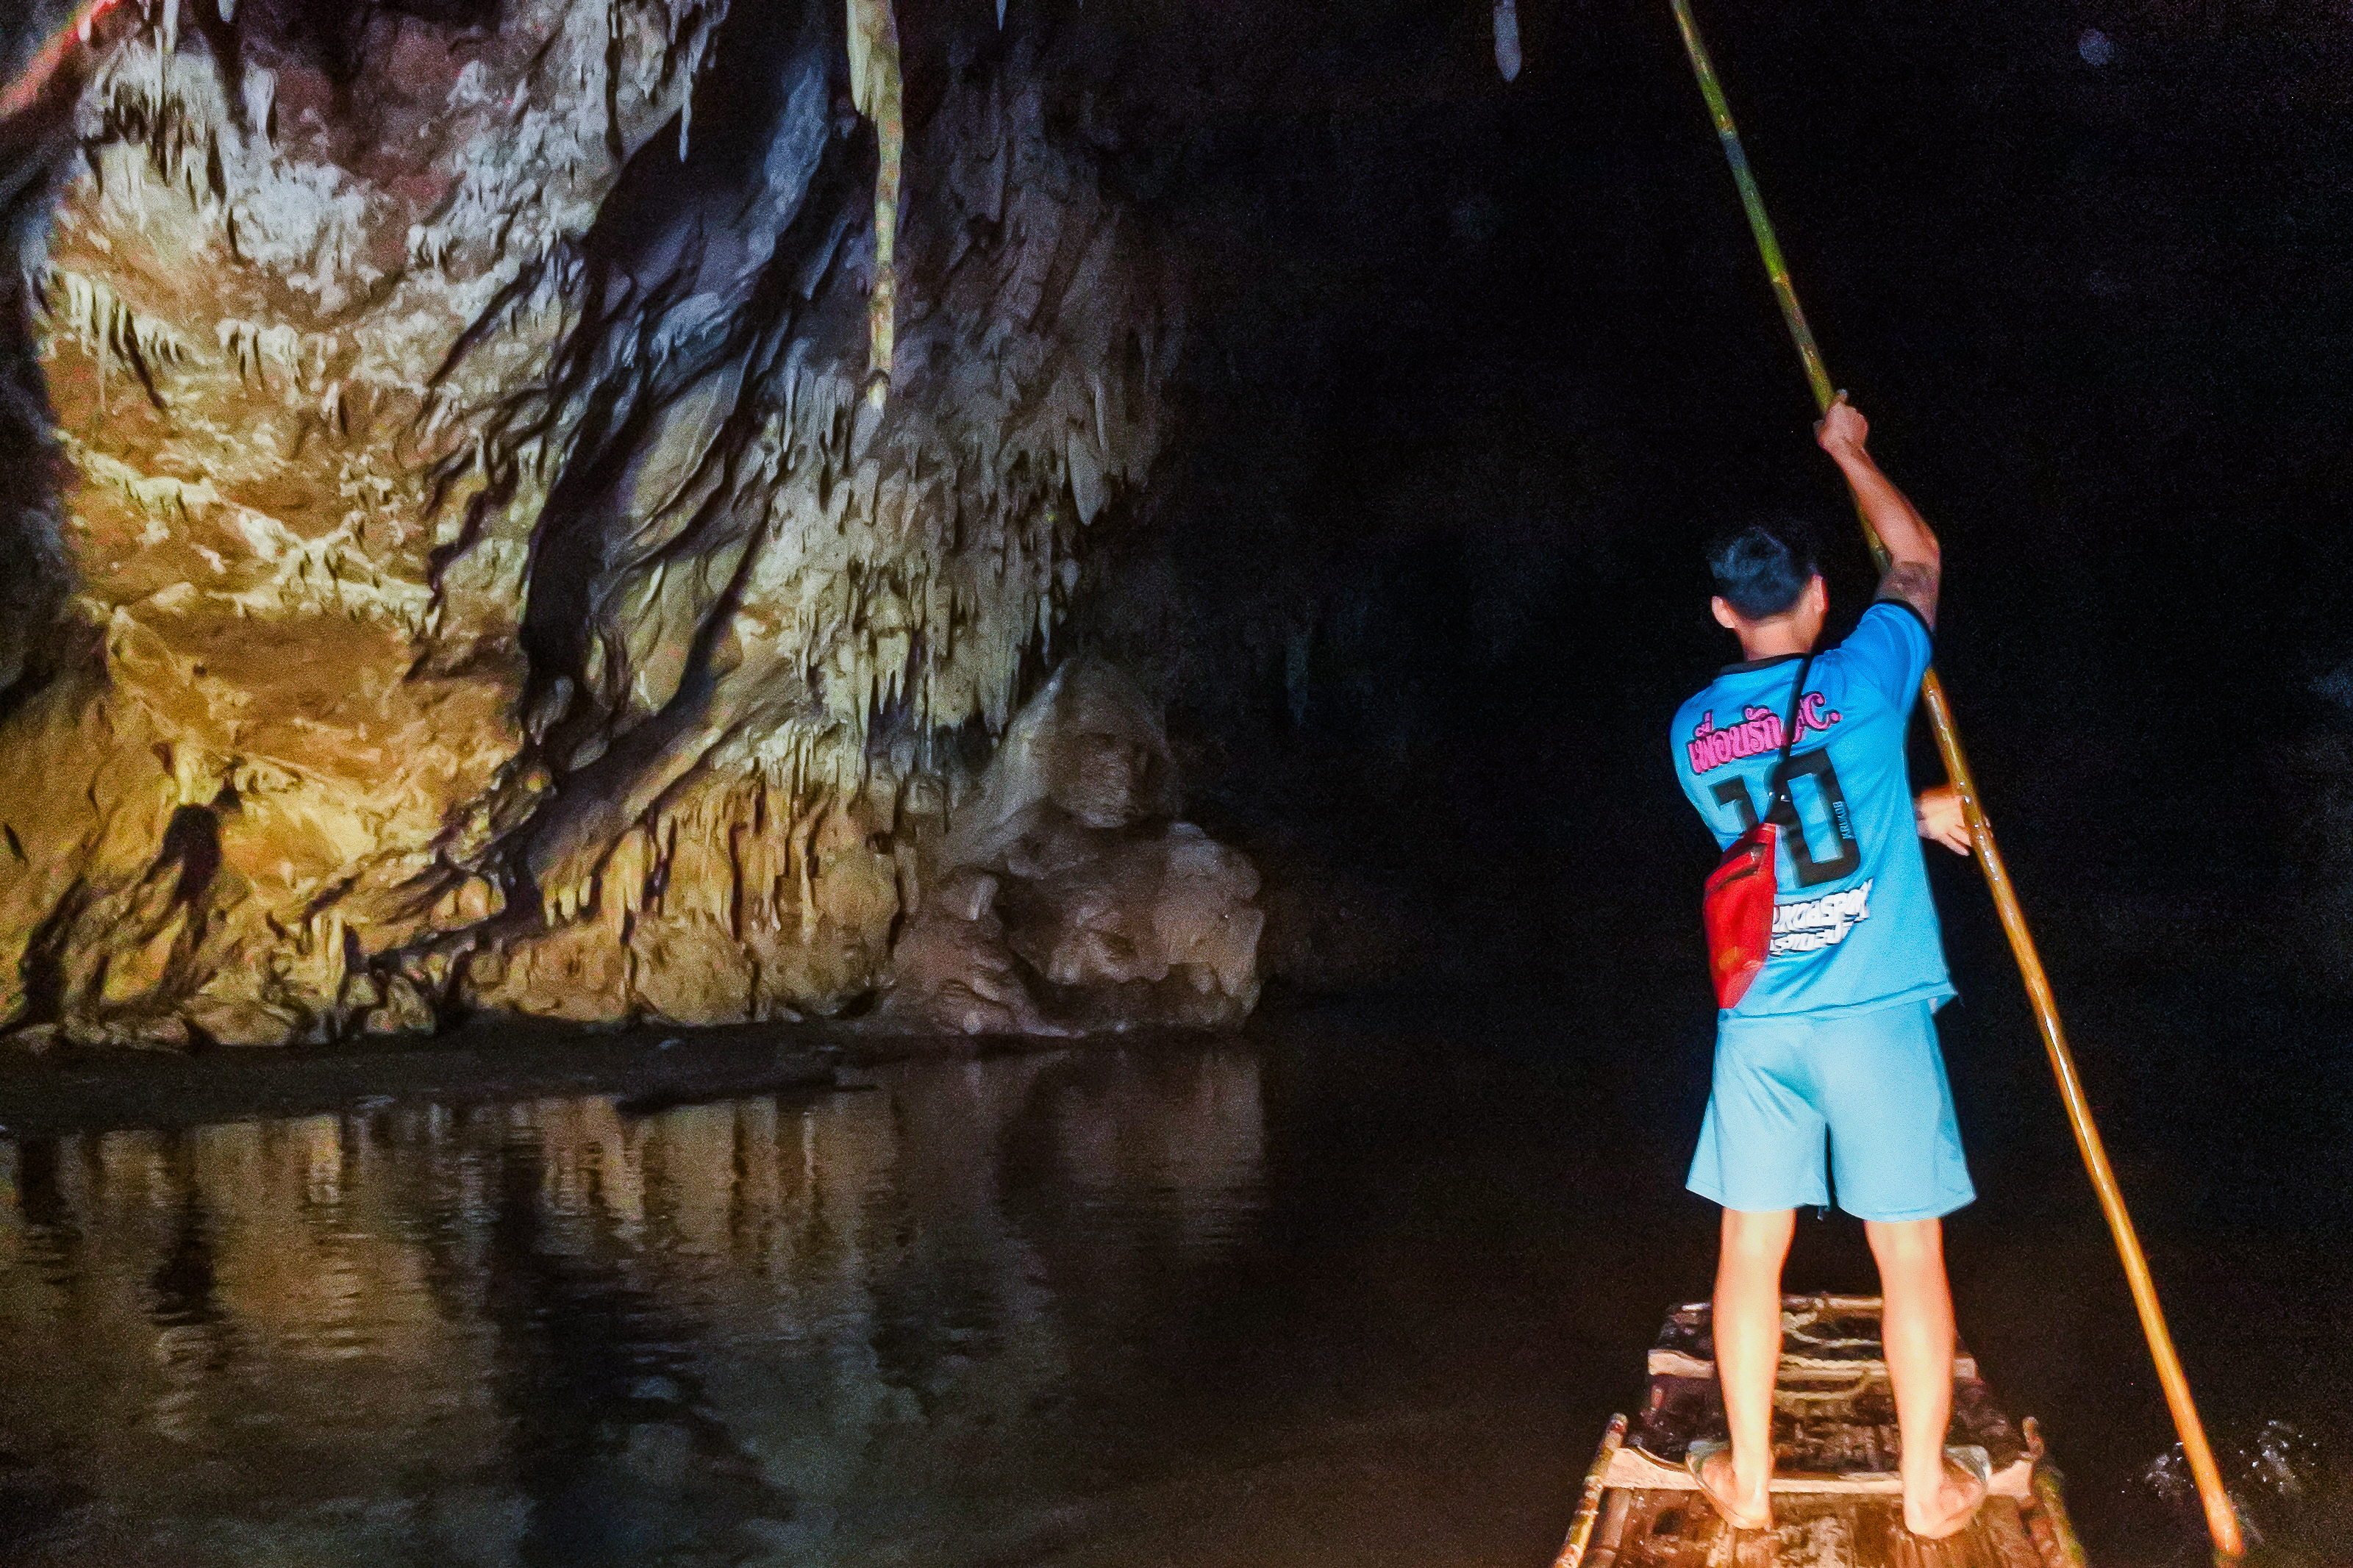
lod, tourism, geology, inside, scenic, sun, interior, lot, rock, amazing, beautiful, mountain, limestone, tham, walking, thailand, dark, pai, cave, famous, green, natural, nature, asia, stalagmite, people, water, lifestyle, stone, adventure, mae hong son, outdoor, attraction, light, underground, background, person, stalactite, backpack, fish, sunset, silhouette, river, travel, landscape, formation, tree, recreation, fun, caving, sea cave, coastal and oceanic landforms, vacation, erosion, rope